Husain Haqqani

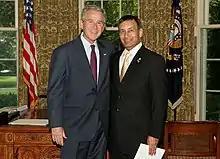
President Bush stands with Ambassador Husain Haqqani of the Islamic Republic of Pakistan, 6 June 2008, in the Oval Office during a credentials ceremony for newly appointed ambassadors to Washington, D.C.

In 1992 Husain Haqqani became one of Pakistan's youngest ambassadors, serving in Sri Lanka until 1993.